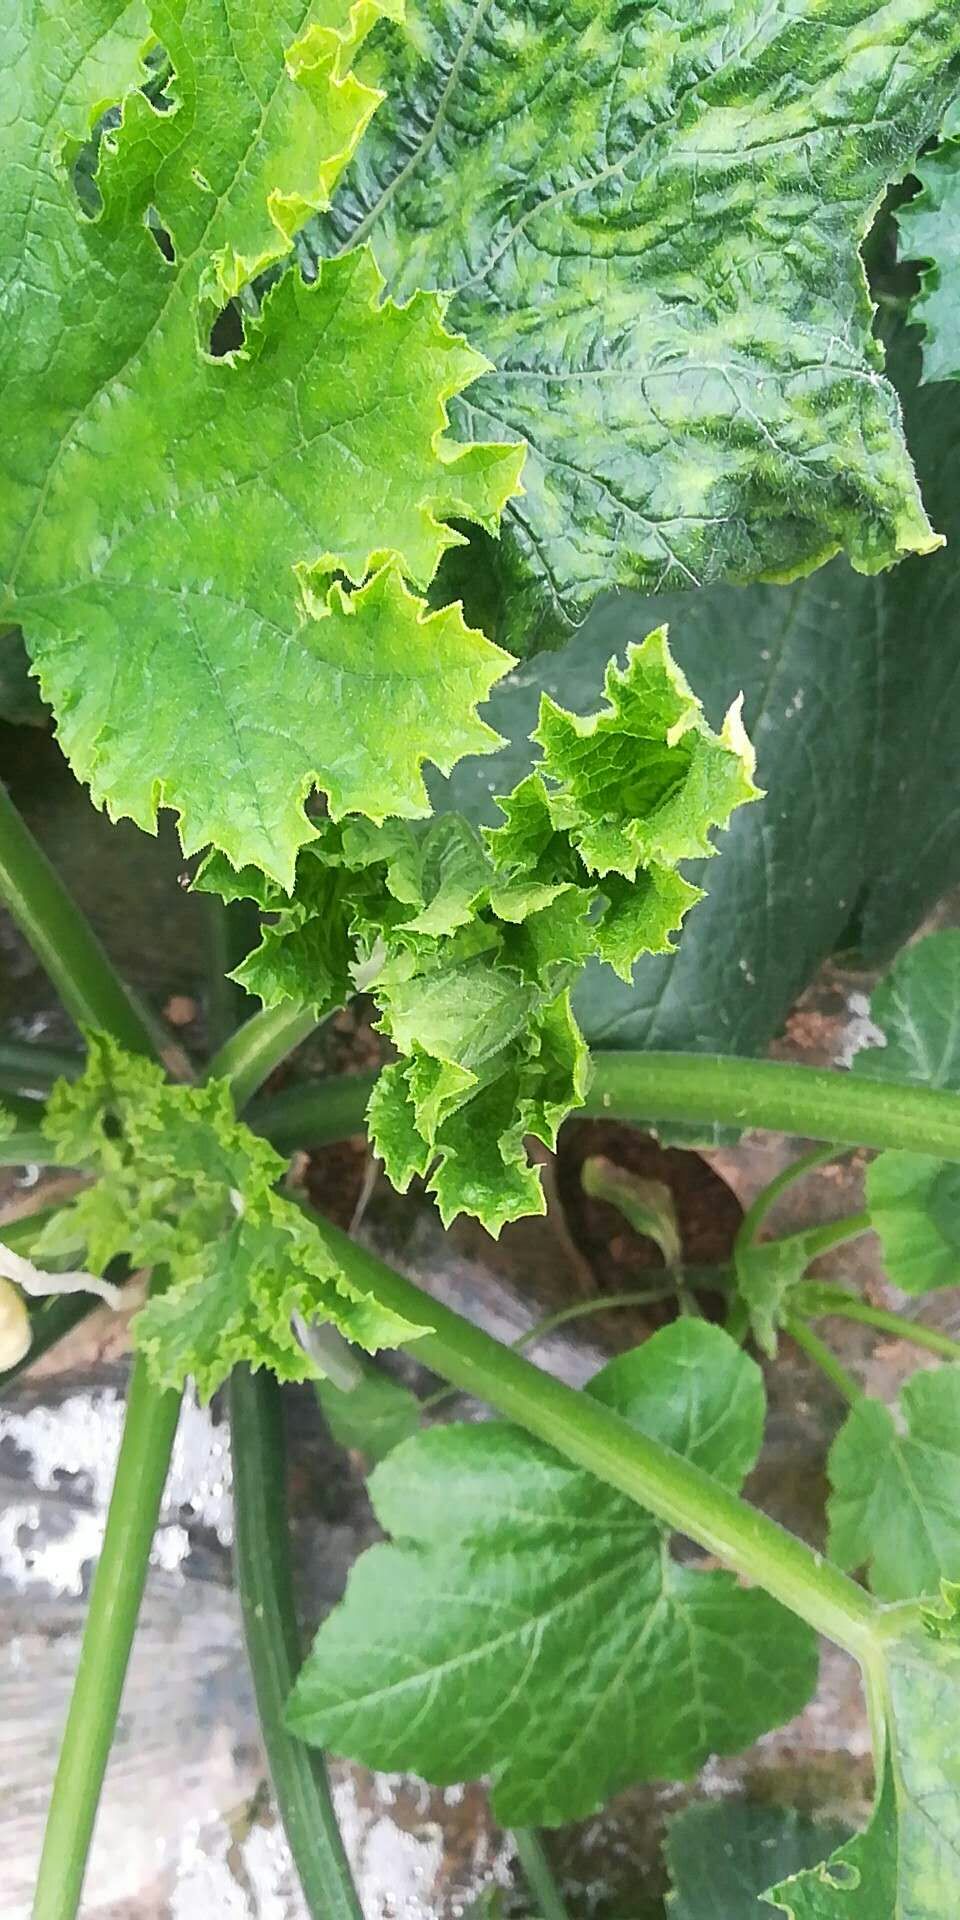
Plant: Zucchini
Disease: zucchini yellow mosaic virus